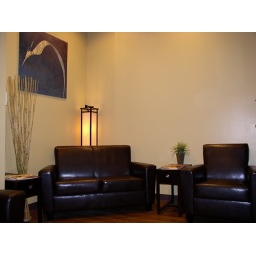
Relax with a glass of cool water in our comfortable reception area.